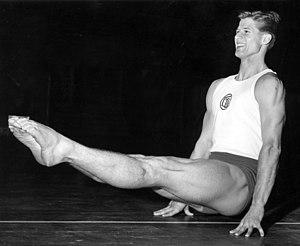
Karl Tore William Thoresson est un gymnaste suédois qui a été champion olympique au sol aux Jeux olympiques de 1952.